Jay Silverheels

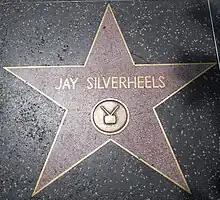
Star on the Hollywood Walk of Fame at 6538 Hollywood Blvd

In 1993, Silverheels was inducted into the Hall of Great Western Performers at the National Cowboy & Western Heritage Museum in Oklahoma City, Oklahoma. He was named to the Western New York Entertainment Hall of Fame, and his portrait hangs in Shea's Performing Arts Center in Buffalo, New York. He has a star on the Hollywood Walk of Fame at 6538 Hollywood Boulevard, awarded on July 17, 1979. First Americans in the Arts honored Silverheels with their Life Achievement Award.